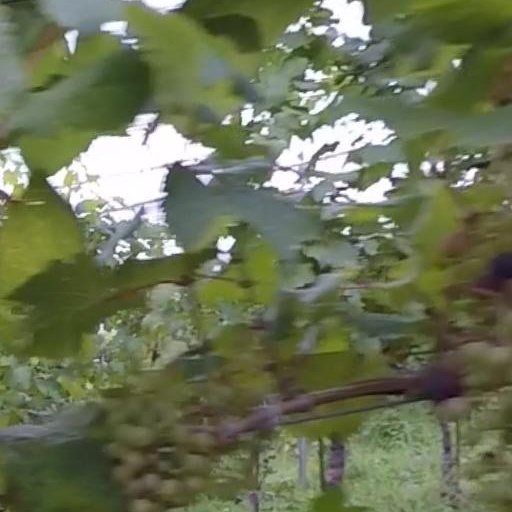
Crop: grape